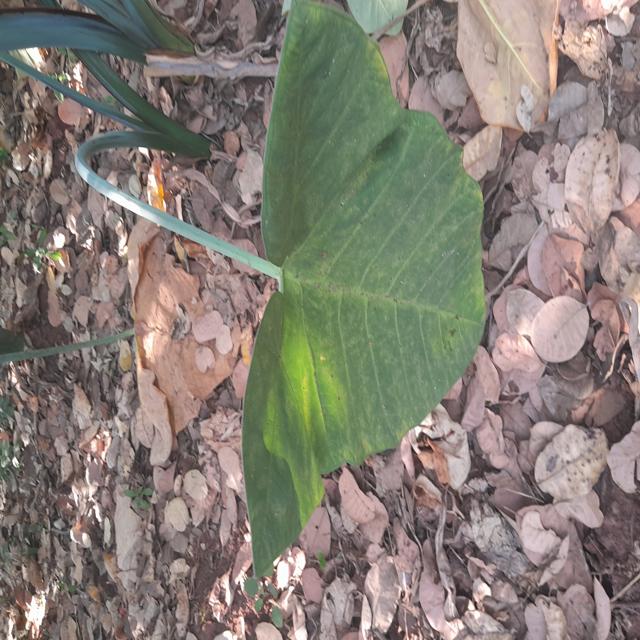
Label: Healthy